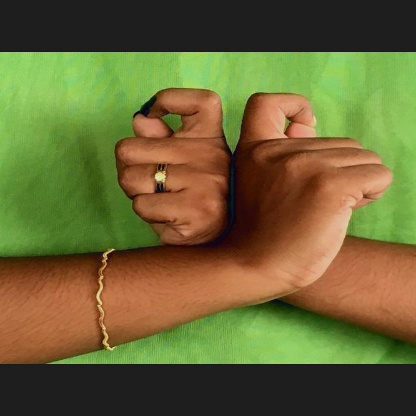
Mudra: Berunda